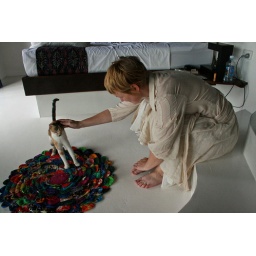
We were visited in our bure by Tofu the dog and this cute cat who just had kittens.